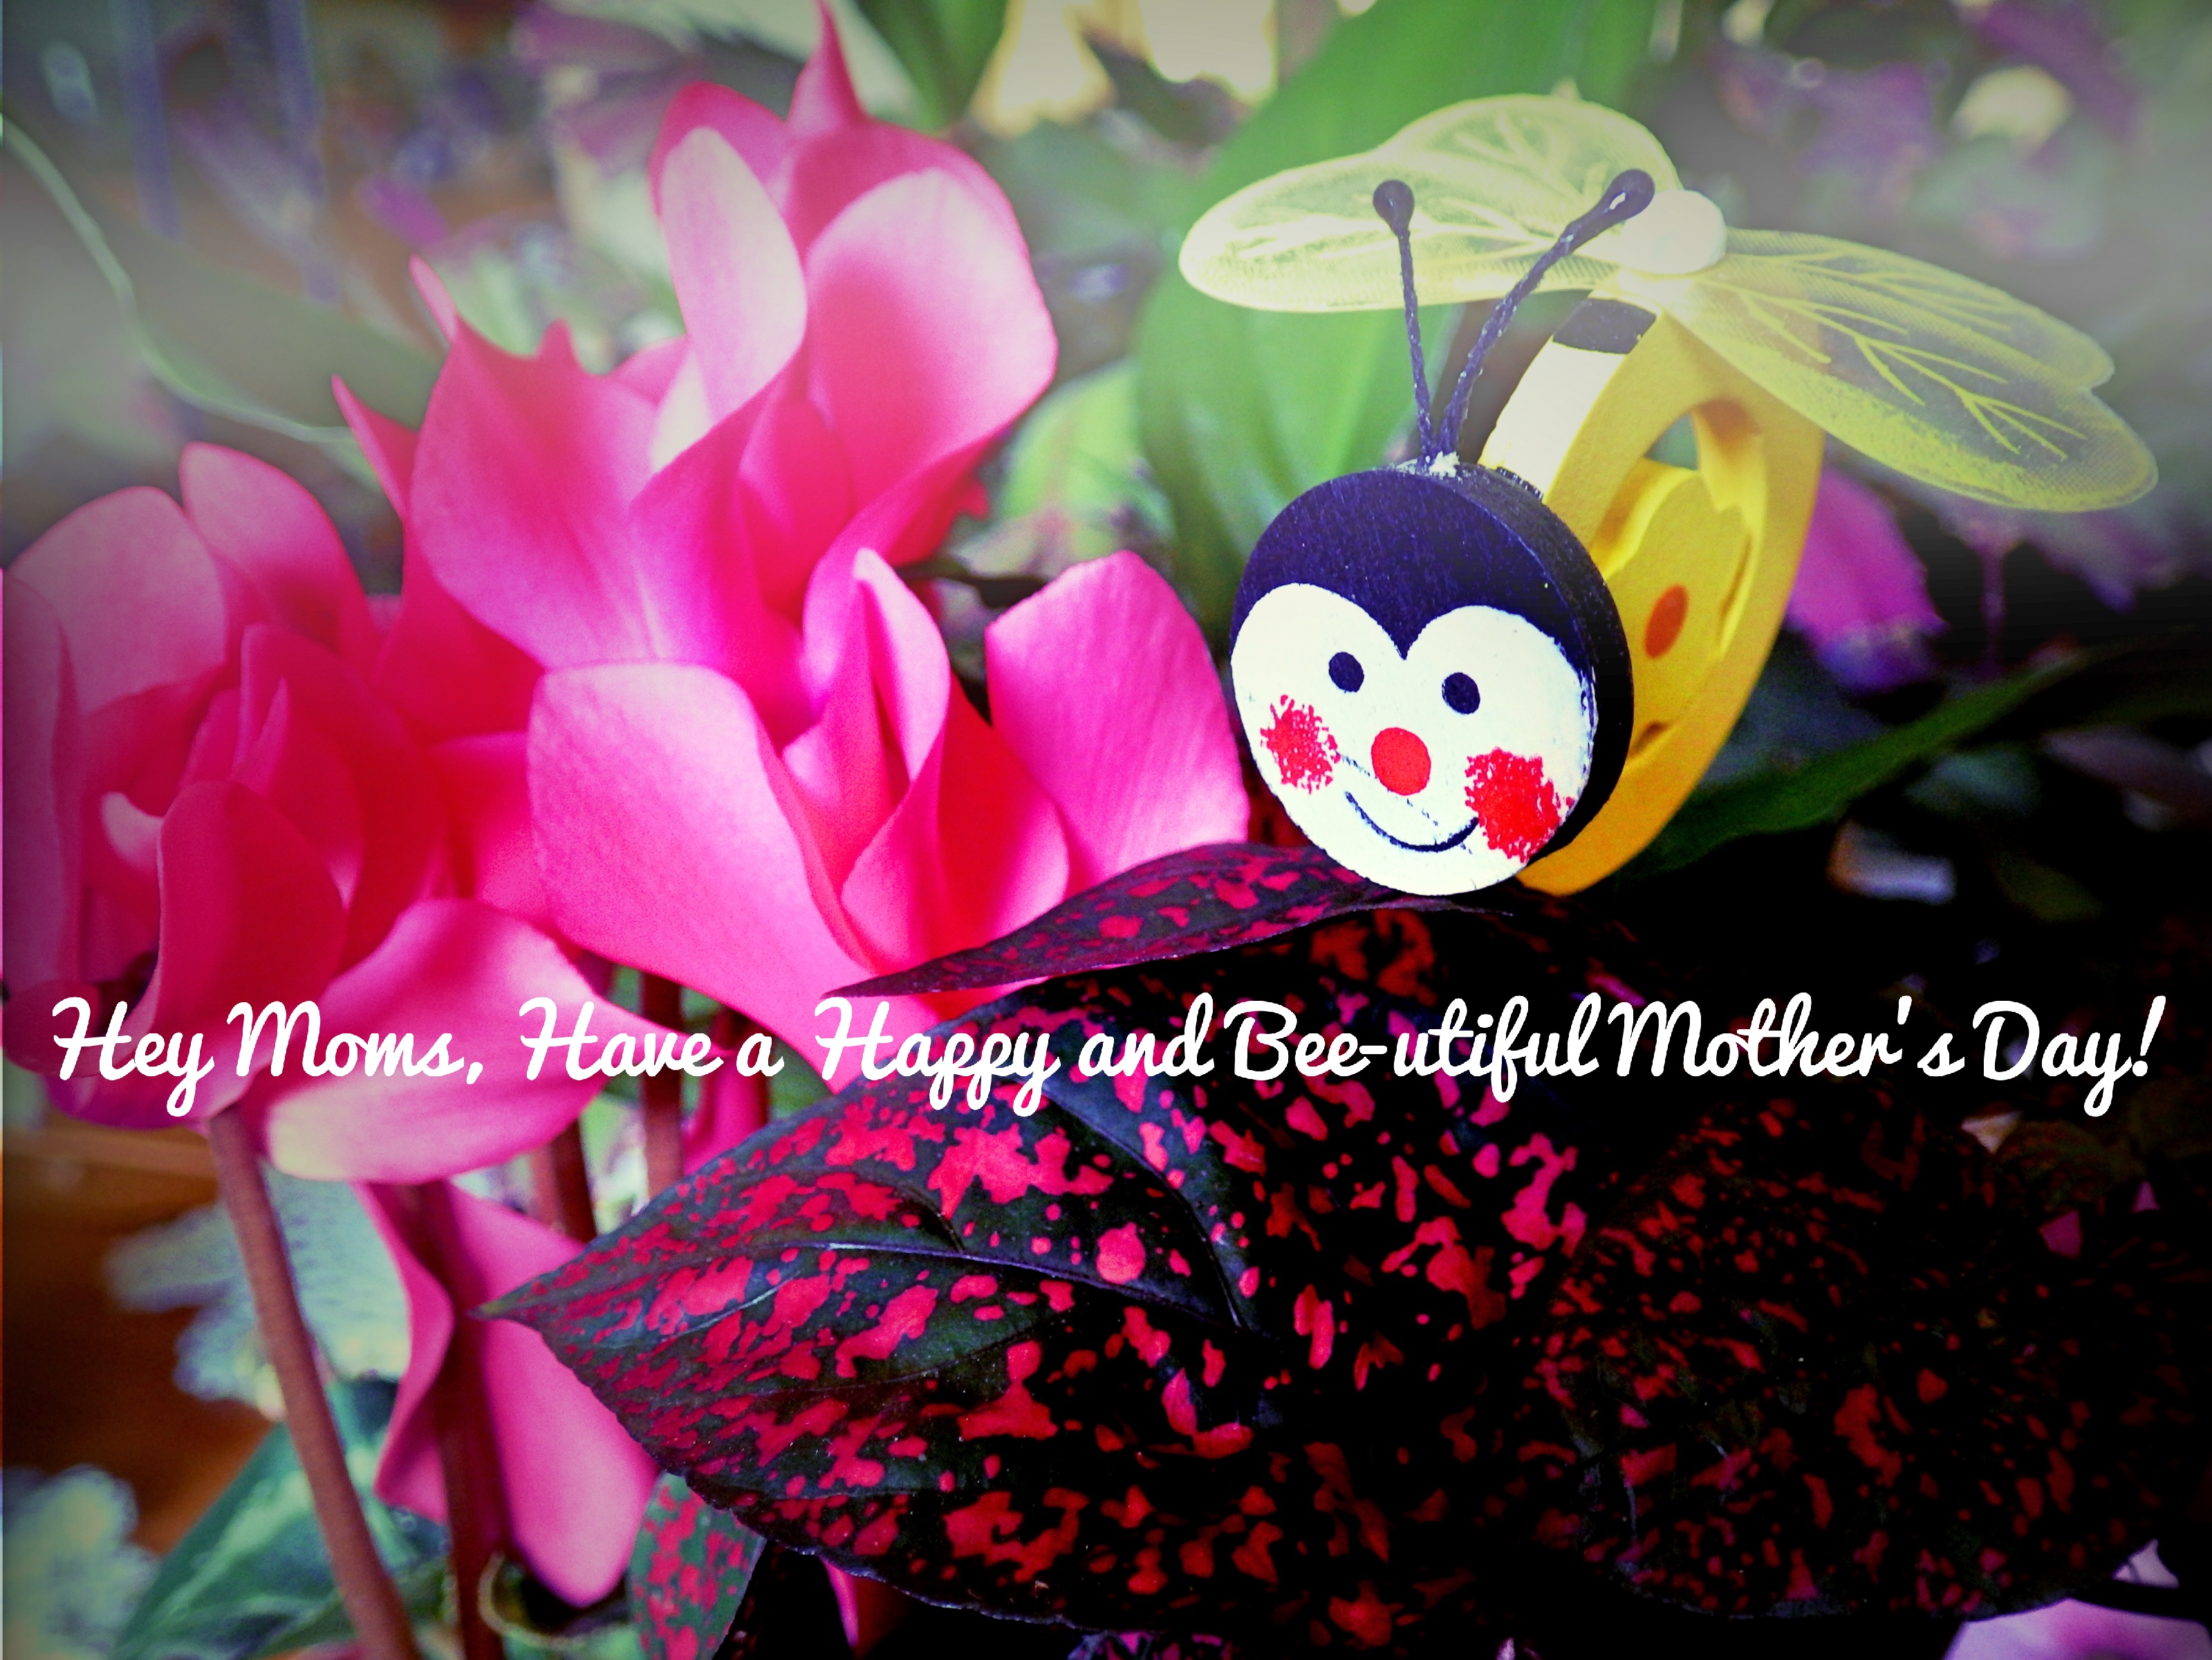
plant, flower, petal, pink, bee, mothersday, flowering plant, land plant